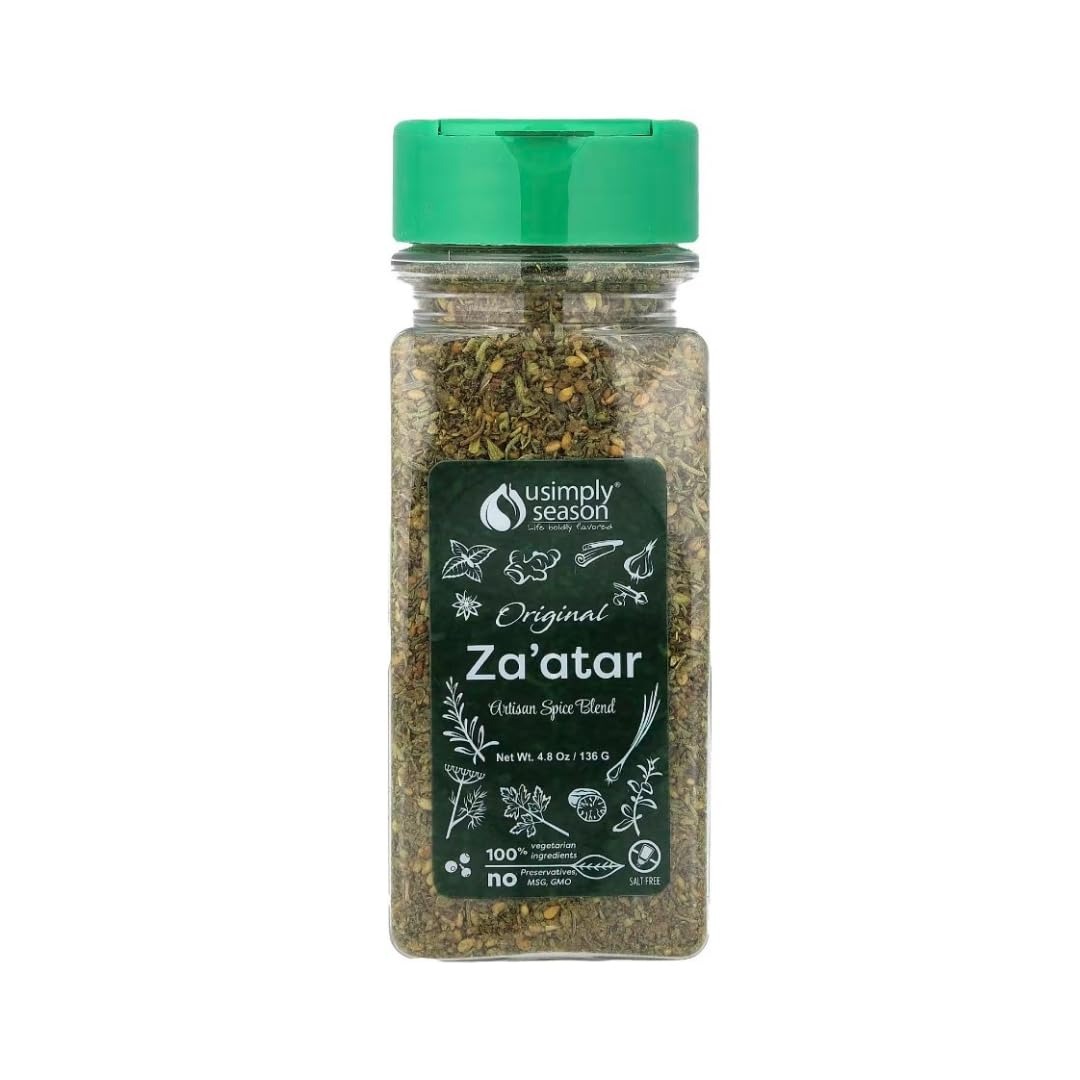
Item Name: USimplySeason Zaatar Spice (Original Seasoning, 4.8 Ounce ).
Bullet Point 1: 🍃 MEDITERRANEAN INSPIRED: Enrich your dishes with the unique flavors of the Mediterranean region, thanks to our Original Zaatar Spice.
Bullet Point 2: 🥗 IDEAL FOR VARIOUS DISHES: Adds depth to pitas, salads, and roasts, ensuring a rich, flavorful meal.
Bullet Point 3: 🚫 SALT-FREE: This blend is free from added salt, perfect for those watching their sodium intake.
Bullet Point 4: 🌿 VEGAN: Crafted from plant-based ingredients, suitable for vegan diets.
Bullet Point 5: 🍃 NON-GMO: Composed of non-genetically modified ingredients for a pure, natural taste.
Bullet Point 6: 🍽️ VERSATILE: Use it to enhance various dishes, from roasted meats to fresh salads.
Bullet Point 7: 👨‍🍳 CHEF-APPROVED: Loved by professional chefs and home cooks alike.
Bullet Point 8: 🎁 PERFECT GIFT: An excellent gift for anyone who loves cooking and trying new flavors.
Bullet Point 9: 🌟 HIGH-QUALITY: We source only the best ingredients for our blends to ensure an excellent dining experience.
Bullet Point 10: MADE IN THE USA: Our spices are blended and packaged in the USA for optimal quality.
Product Description: Embark on a Mediterranean flavor voyage with USimplySeason's Original Zaatar Seasoning. With ingredients embodying this sunny region's essence, it's perfect for those seeking a salt-free, vegan, and non-GMO option to spruce their diet and meals.
Value: 4.8
Unit: Ounce

Price: 15.99